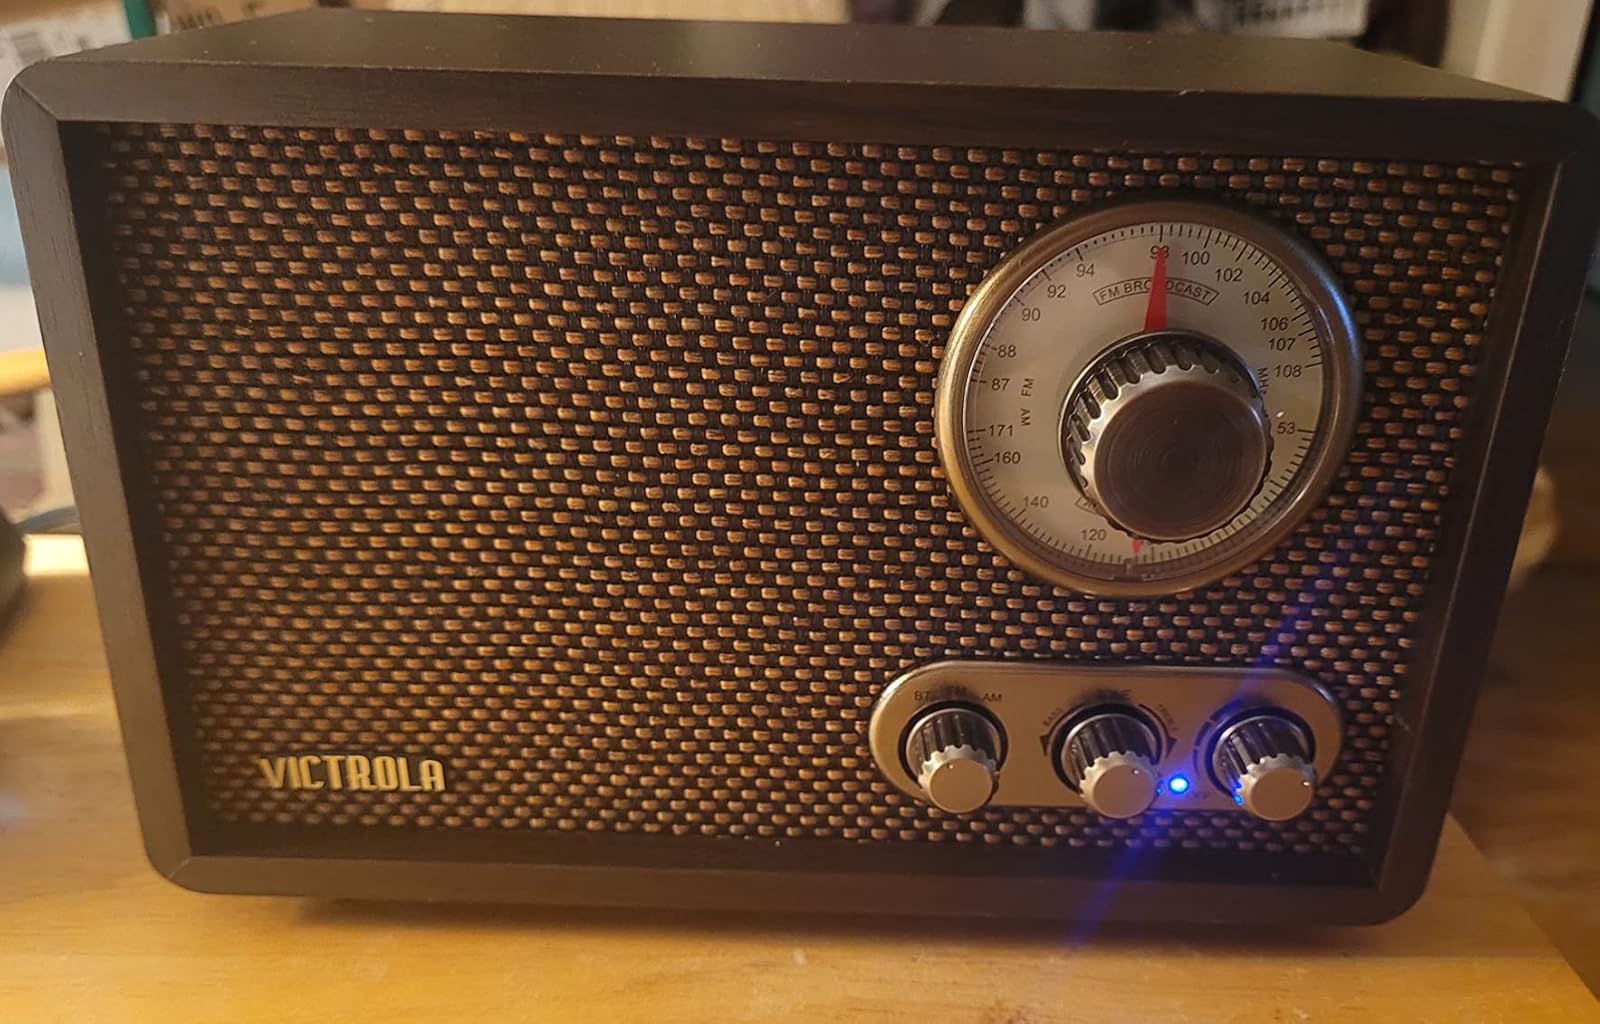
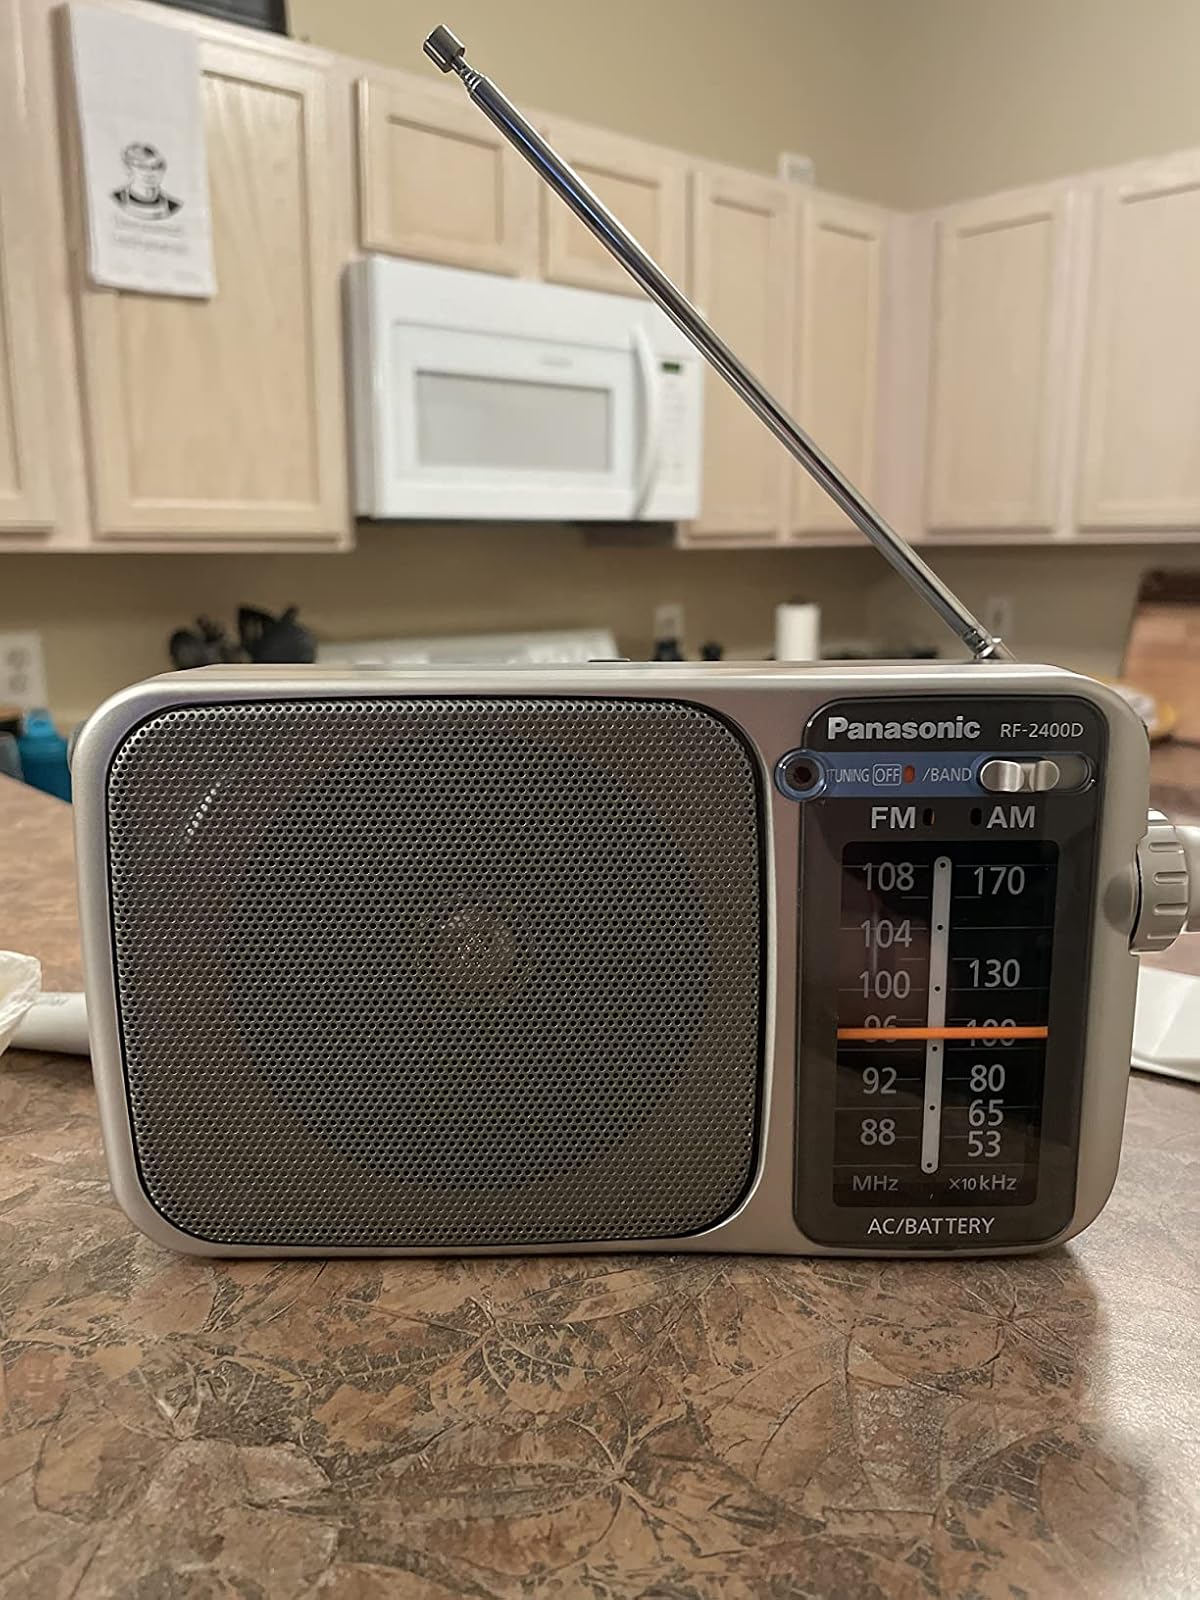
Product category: radio
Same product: no